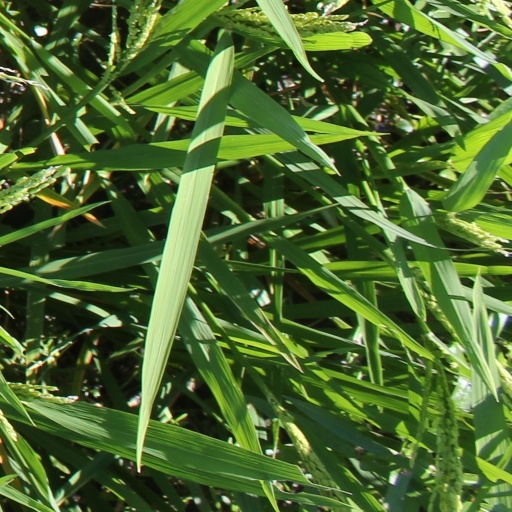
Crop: rice